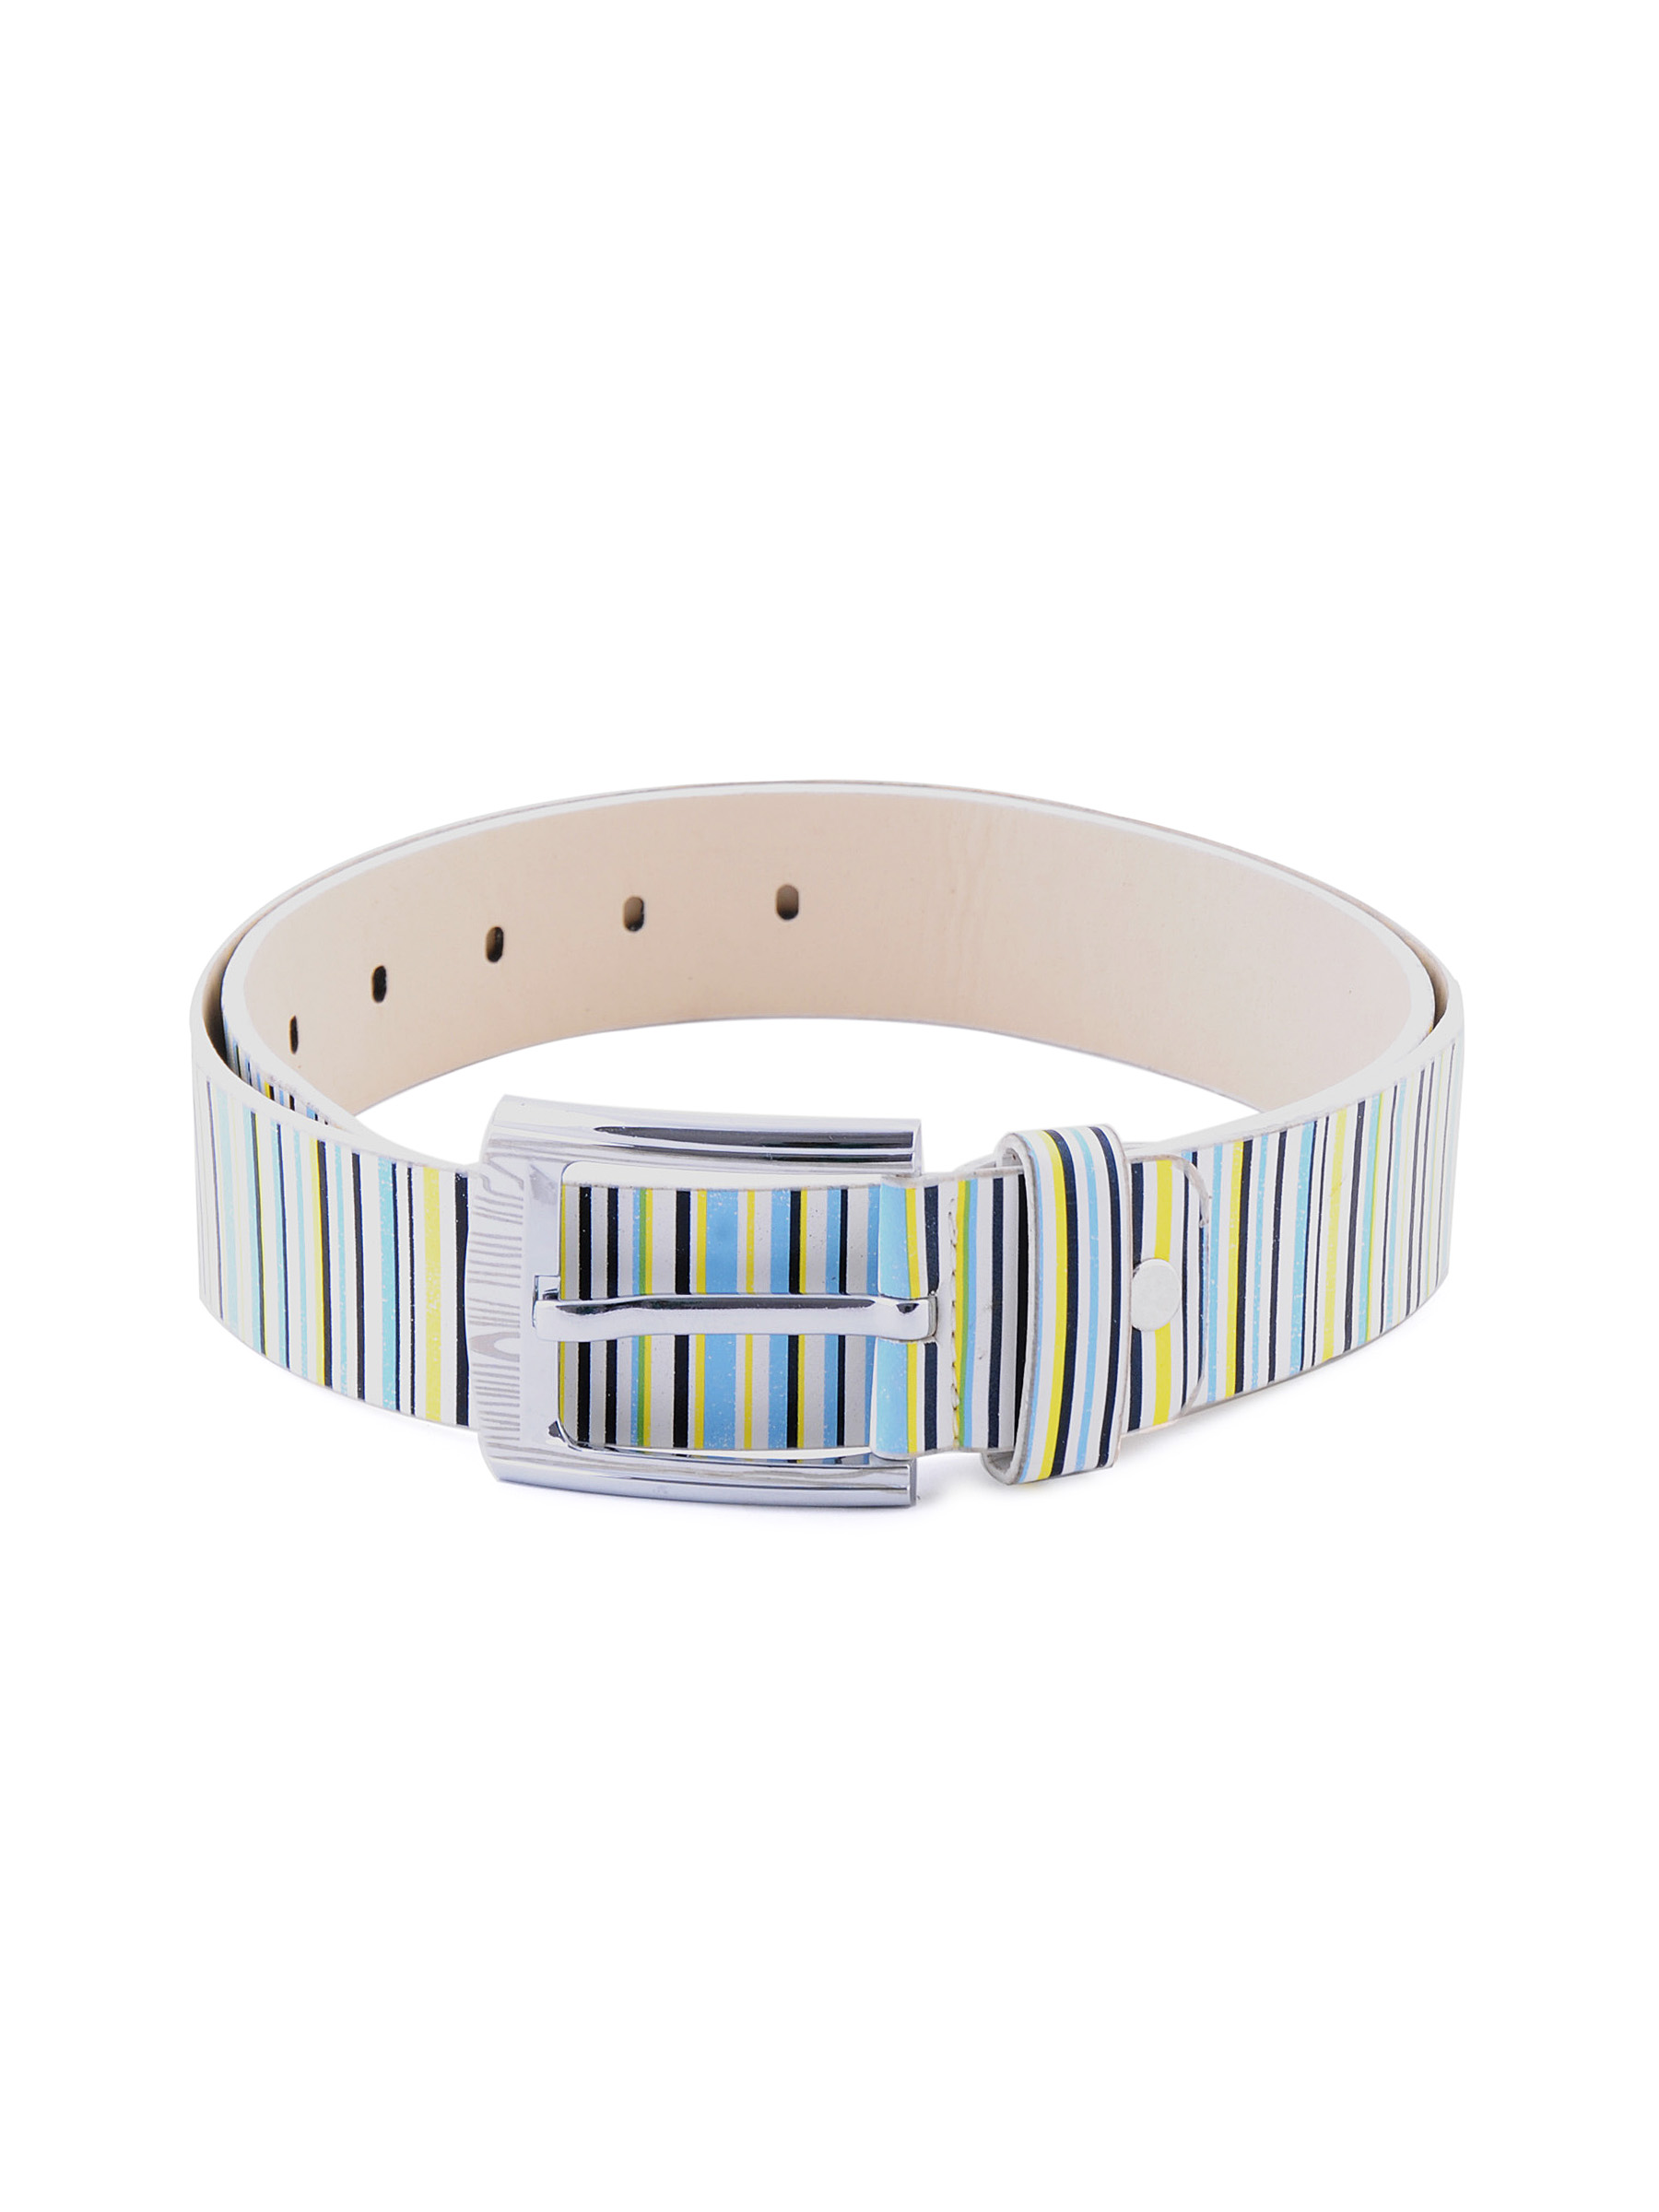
Lino Perros Women Stripes White Belt
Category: Accessories / Belts / Belts
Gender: Women
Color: White
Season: Winter 2015
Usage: Casual